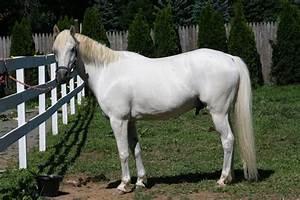
horse